12th (Eastern) Infantry Division

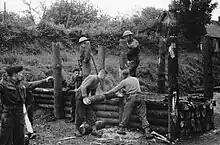
An example of British soldiers on labour duties: in this instance, creating an anti-tank barrier on the Amiens-Rouen road.

The war deployment plan for the TA envisioned its divisions being sent overseas, as equipment became available, to reinforce the British Expeditionary Force (BEF) that had already been dispatched to Europe. The TA would join regular army divisions in waves as its divisions completed their training, the final divisions deploying one year after the war had begun. In October 1939, Commander-in-Chief, Home Forces, General Walter Kirke, was tasked with drawing up a plan, code named "Julius Caesar", to defend the United Kingdom from a potential German invasion. As part of this plan, the division was assigned to defend northern Kent. In addition, its forces were dispersed to guard strategically important locations known to be vulnerable points.